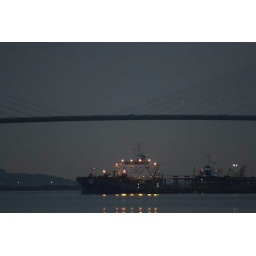
A ship docked near the QE2 bridge at Purfleet.